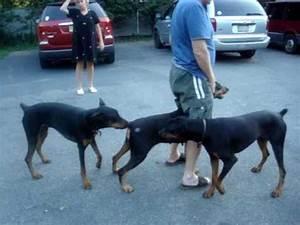
dog